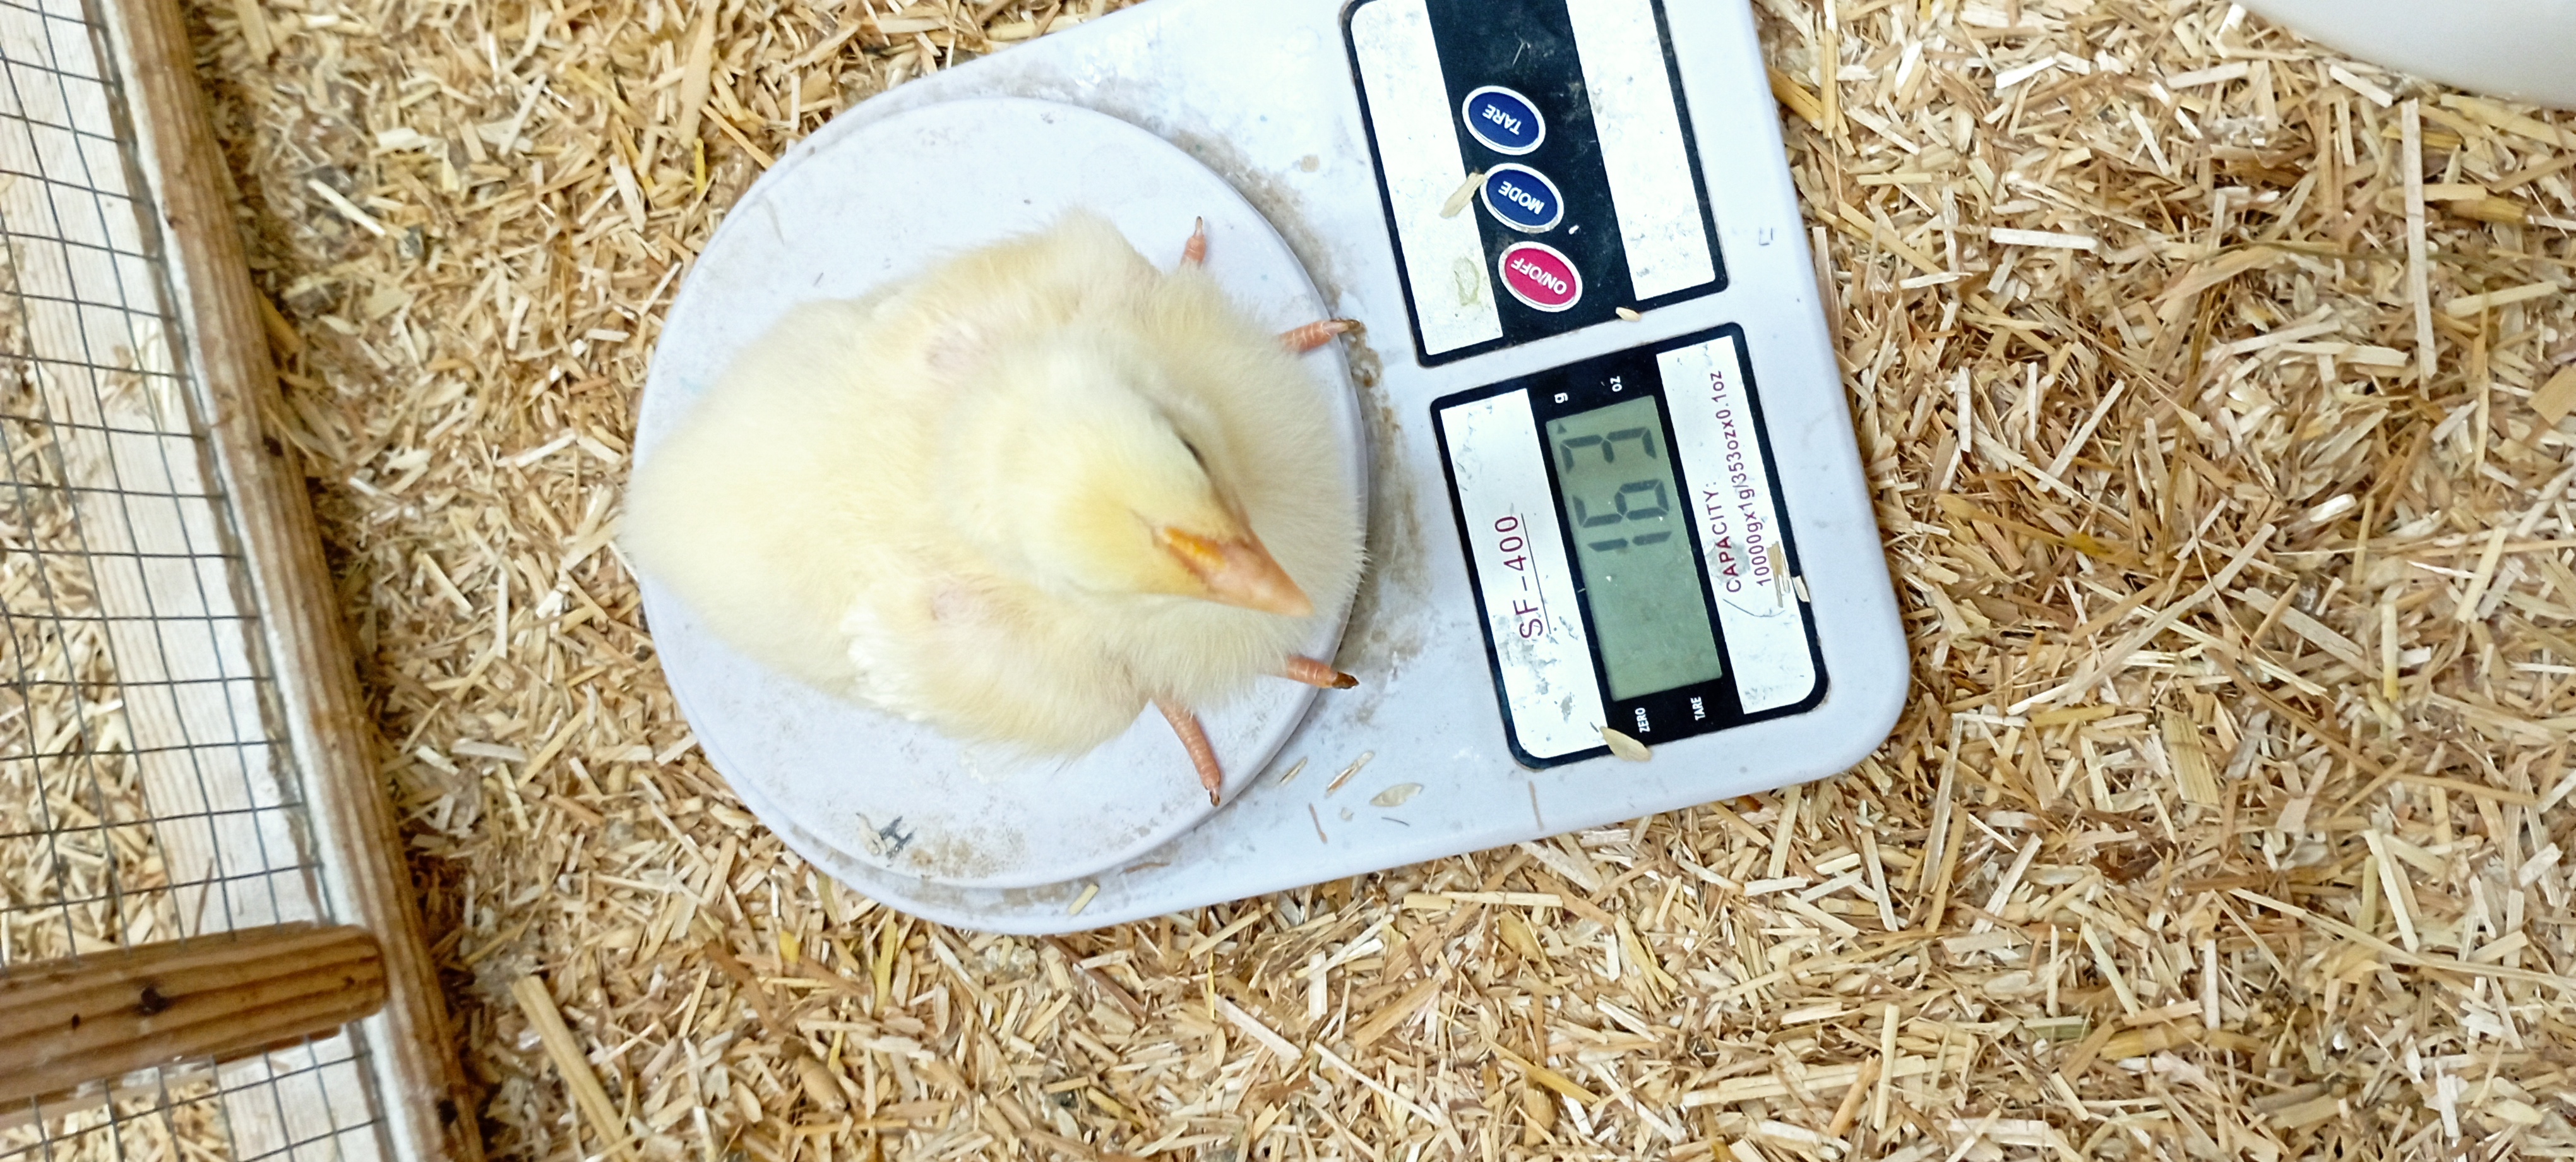
Weight: 163 g